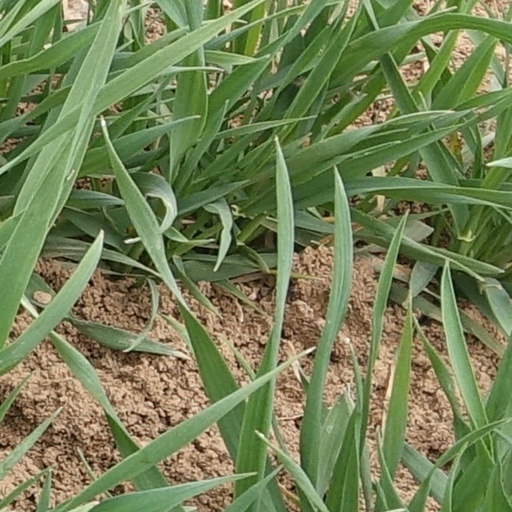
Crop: wheat